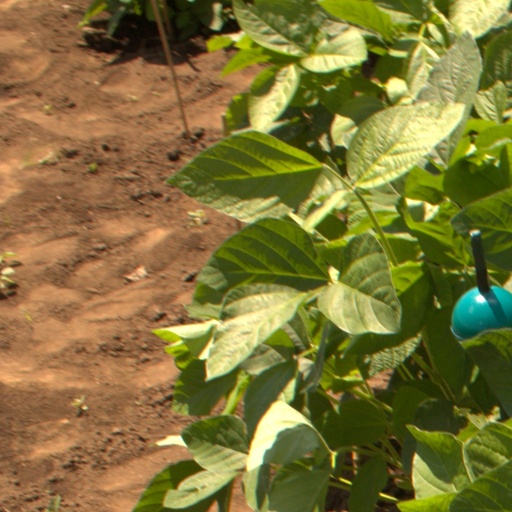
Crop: soybean